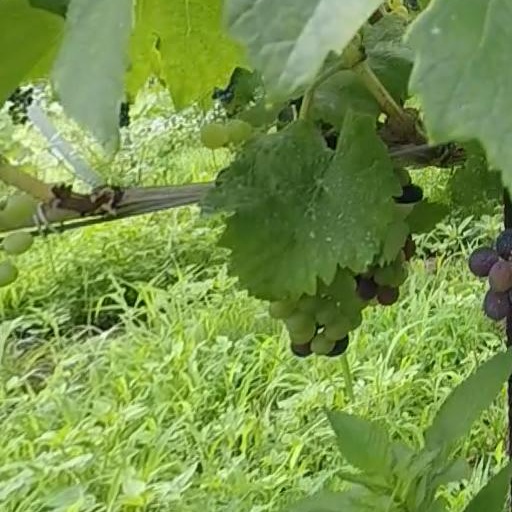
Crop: grape